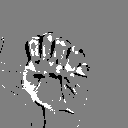
ASL letter: s